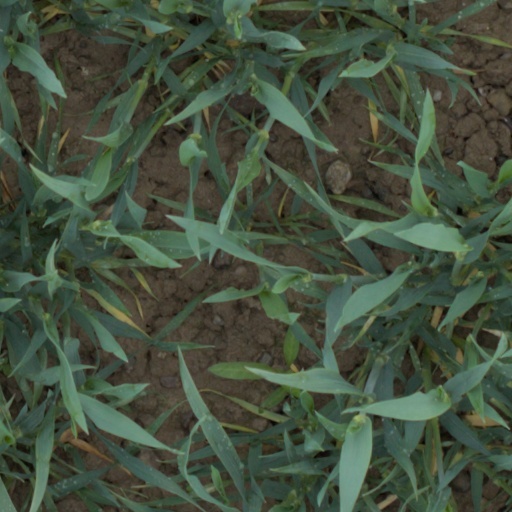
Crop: wheat